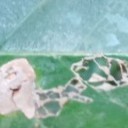
Label: Miner